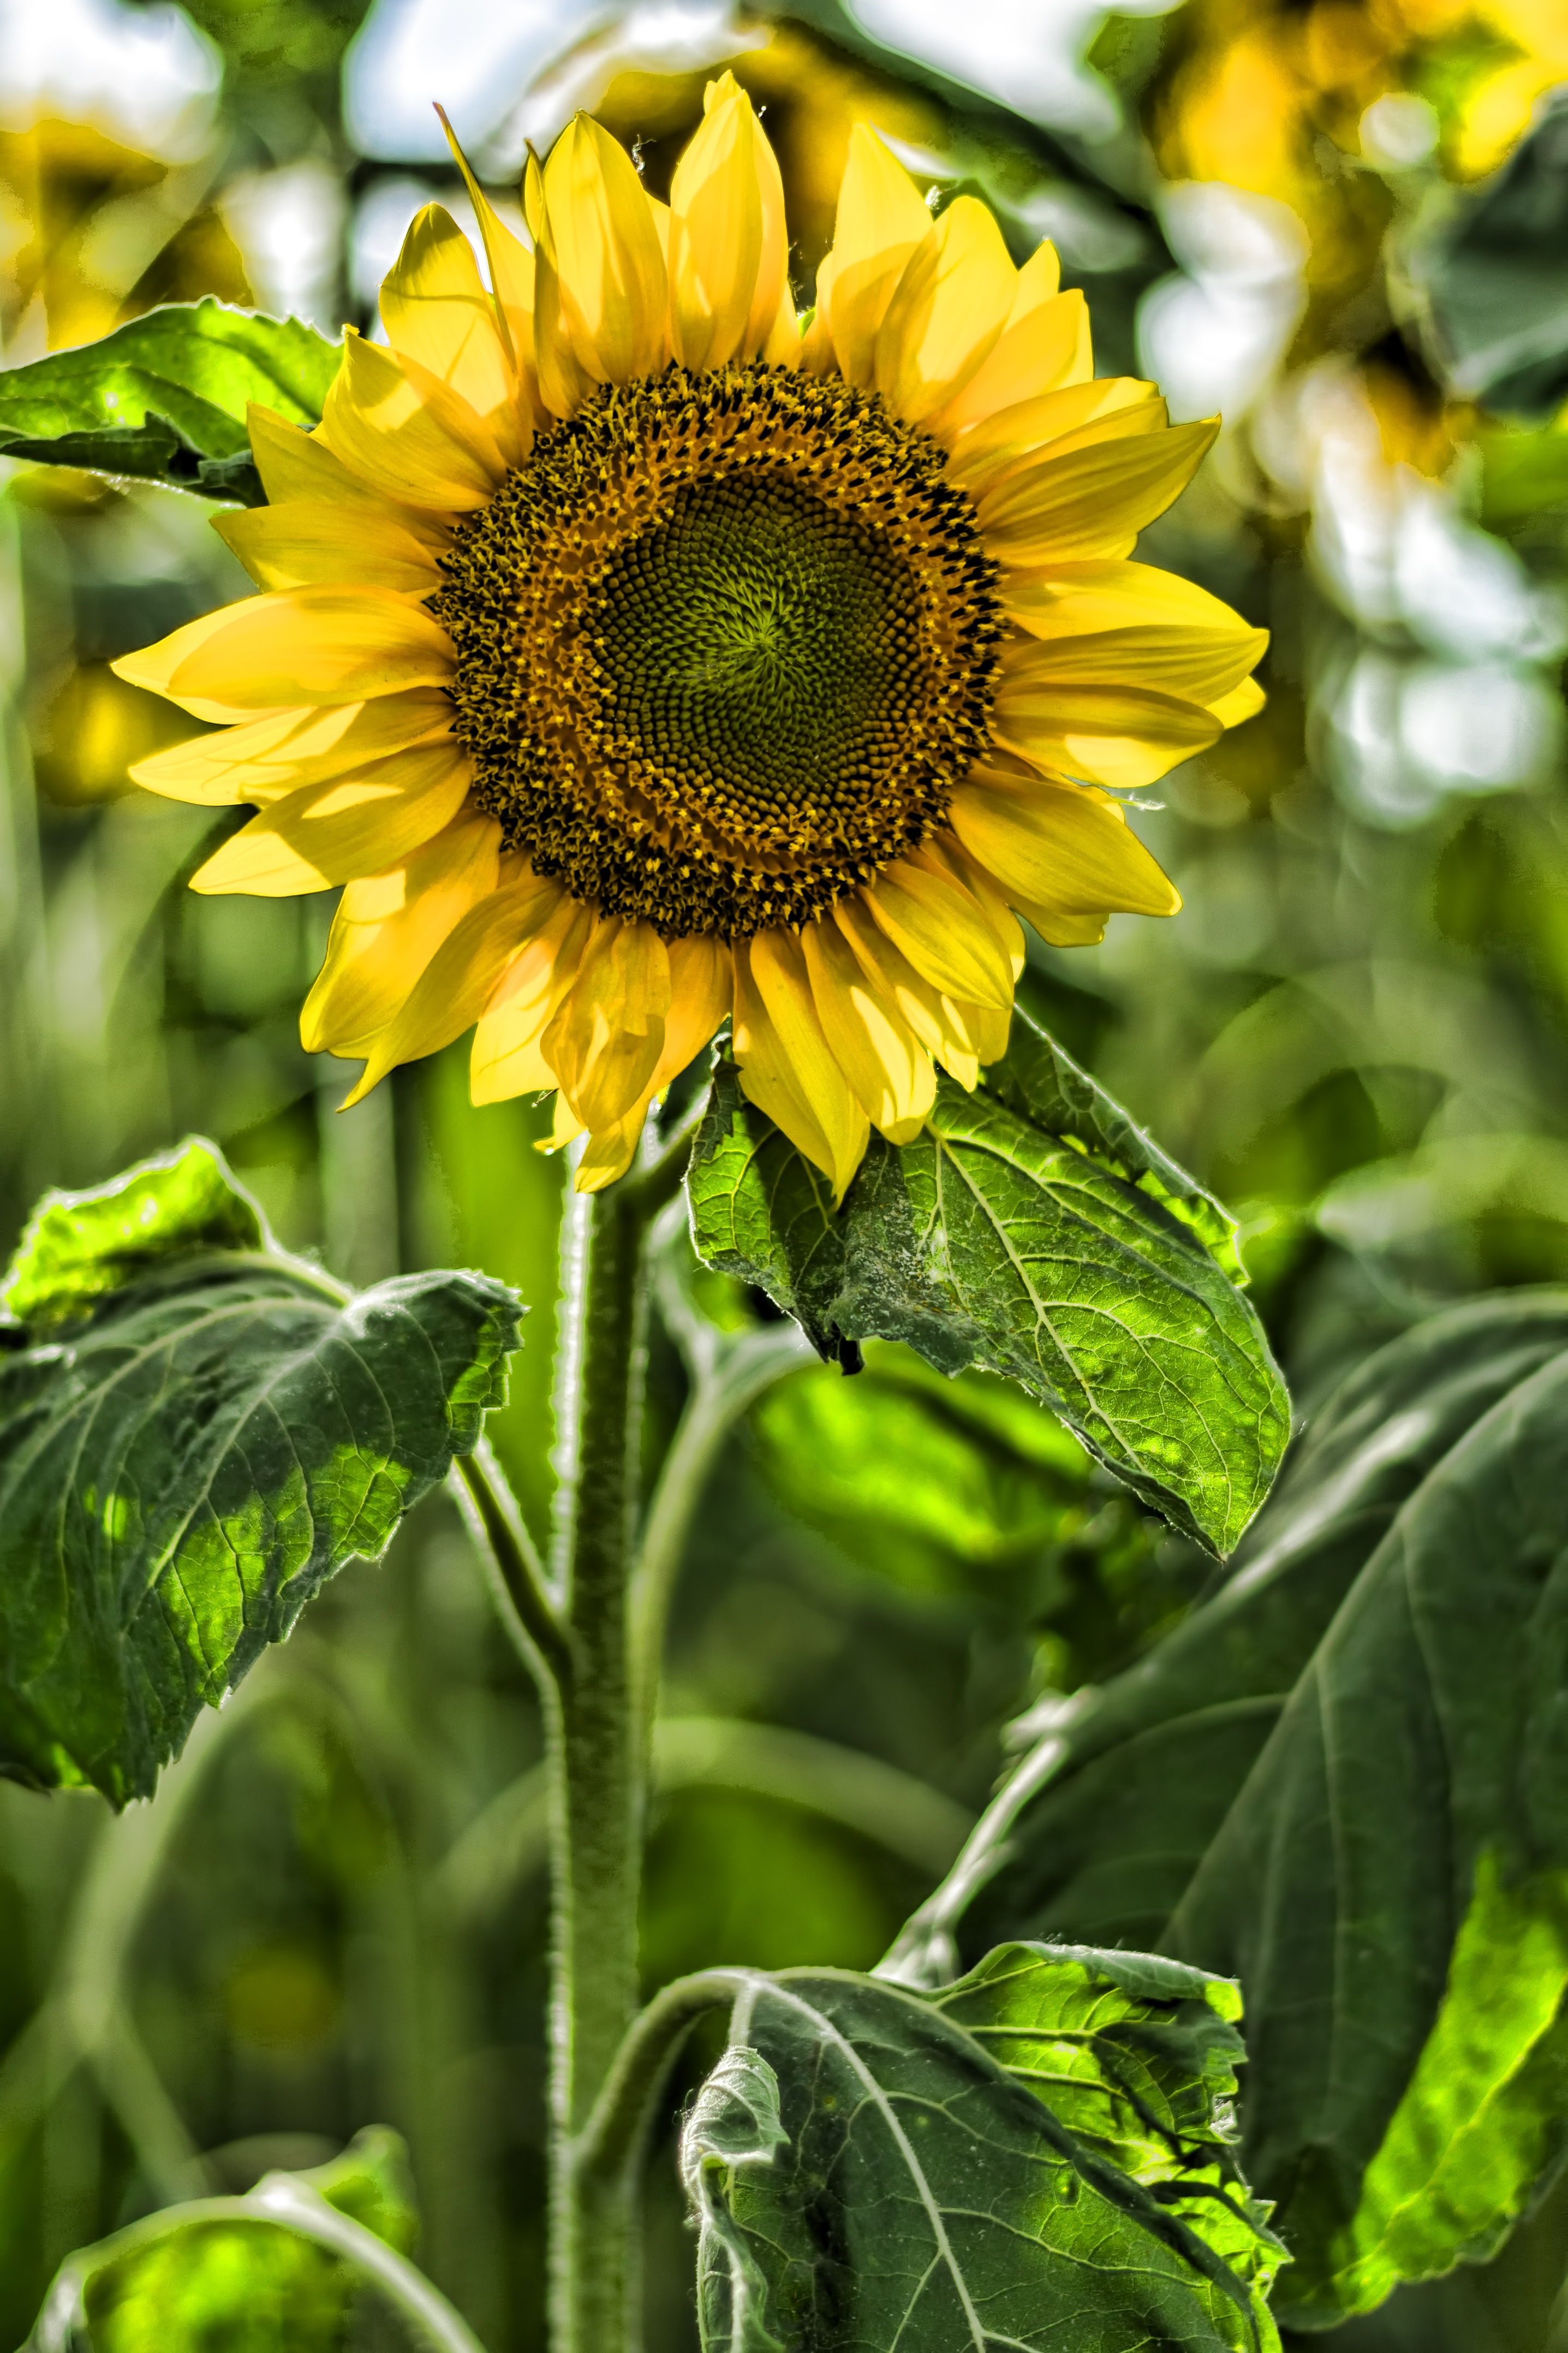
nature, blossom, plant, field, flower, bloom, summer, green, botany, yellow, garden, close, flora, sunflower, flowers, sun flower, bud, sunflower field, flowering plant, daisy family, sunflower bud, plant sunflower, sunflower seed, plant stem, land plant